Rion Hall

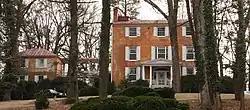

Rion Hall is a late Federal style house near Halltown, West Virginia. Built in 1836, it consists of a three-story brick house with a two-story kitchen wing connected by a wood hyphen. The house was used as a headquarters for General Philip H. Sheridan during the American Civil War.